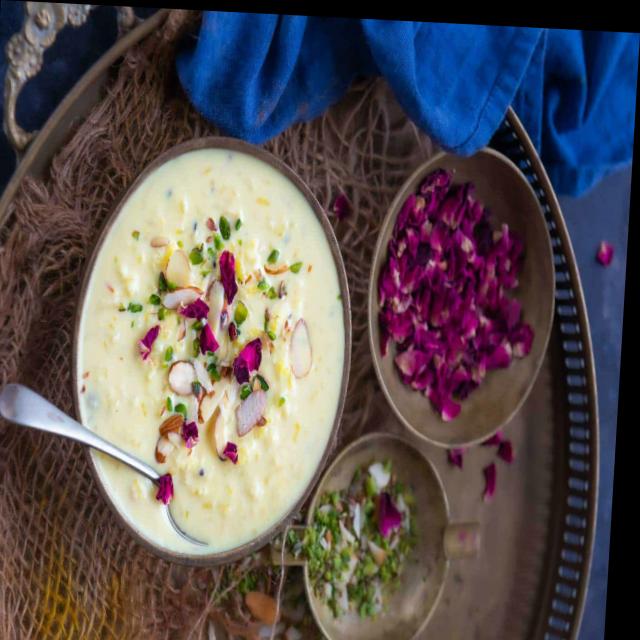
Dish: kheer